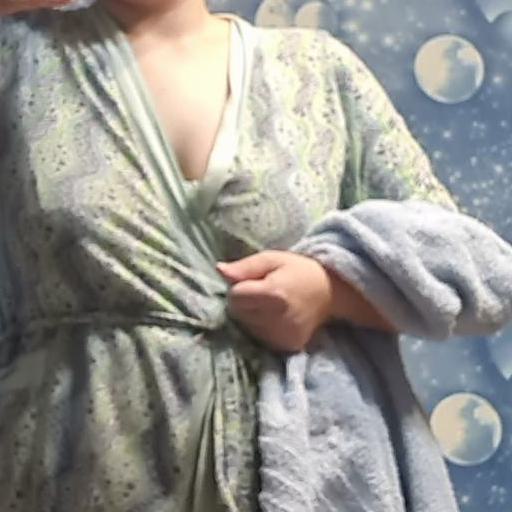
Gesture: no_gesture